Chemical force microscopy

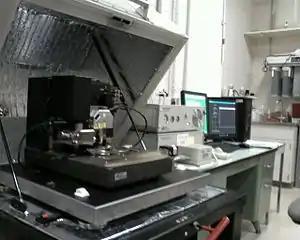
Figure 1: Photograph of an AFM system which can be used for chemical force microscopy.

In materials science, chemical force microscopy (CFM) is a variation of atomic force microscopy (AFM) which has become a versatile tool for characterization of materials surfaces. With AFM, structural morphology is probed using simple tapping or contact modes that utilize van der Waals interactions between tip and sample to maintain a constant probe deflection amplitude (constant force mode) or maintain height while measuring tip deflection (constant height mode). CFM, on the other hand, uses chemical interactions between functionalized probe tip and sample. Choice chemistry is typically gold-coated tip and surface with thiols attached, R being the functional groups of interest. CFM enables the ability to determine the chemical nature of surfaces, irrespective of their specific morphology, and facilitates studies of basic chemical bonding enthalpy and surface energy. Typically, CFM is limited by thermal vibrations within the cantilever holding the probe. This limits force measurement resolution to ~1 pN, which is still very suitable considering weak interactions are ~20 pN per pair. Hydrophobicity is used as the primary example throughout this consideration of CFM, but certainly any type of bonding can be probed with this method.